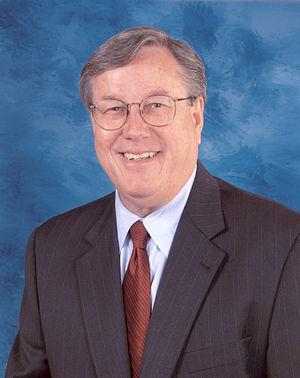
William Marshall Thomas dit Bill Thomas, né le 6 décembre 1941 à Wallace, est un homme politique américain, élu républicain de Californie à la Chambre des représentants des États-Unis de 1979 à 2007.